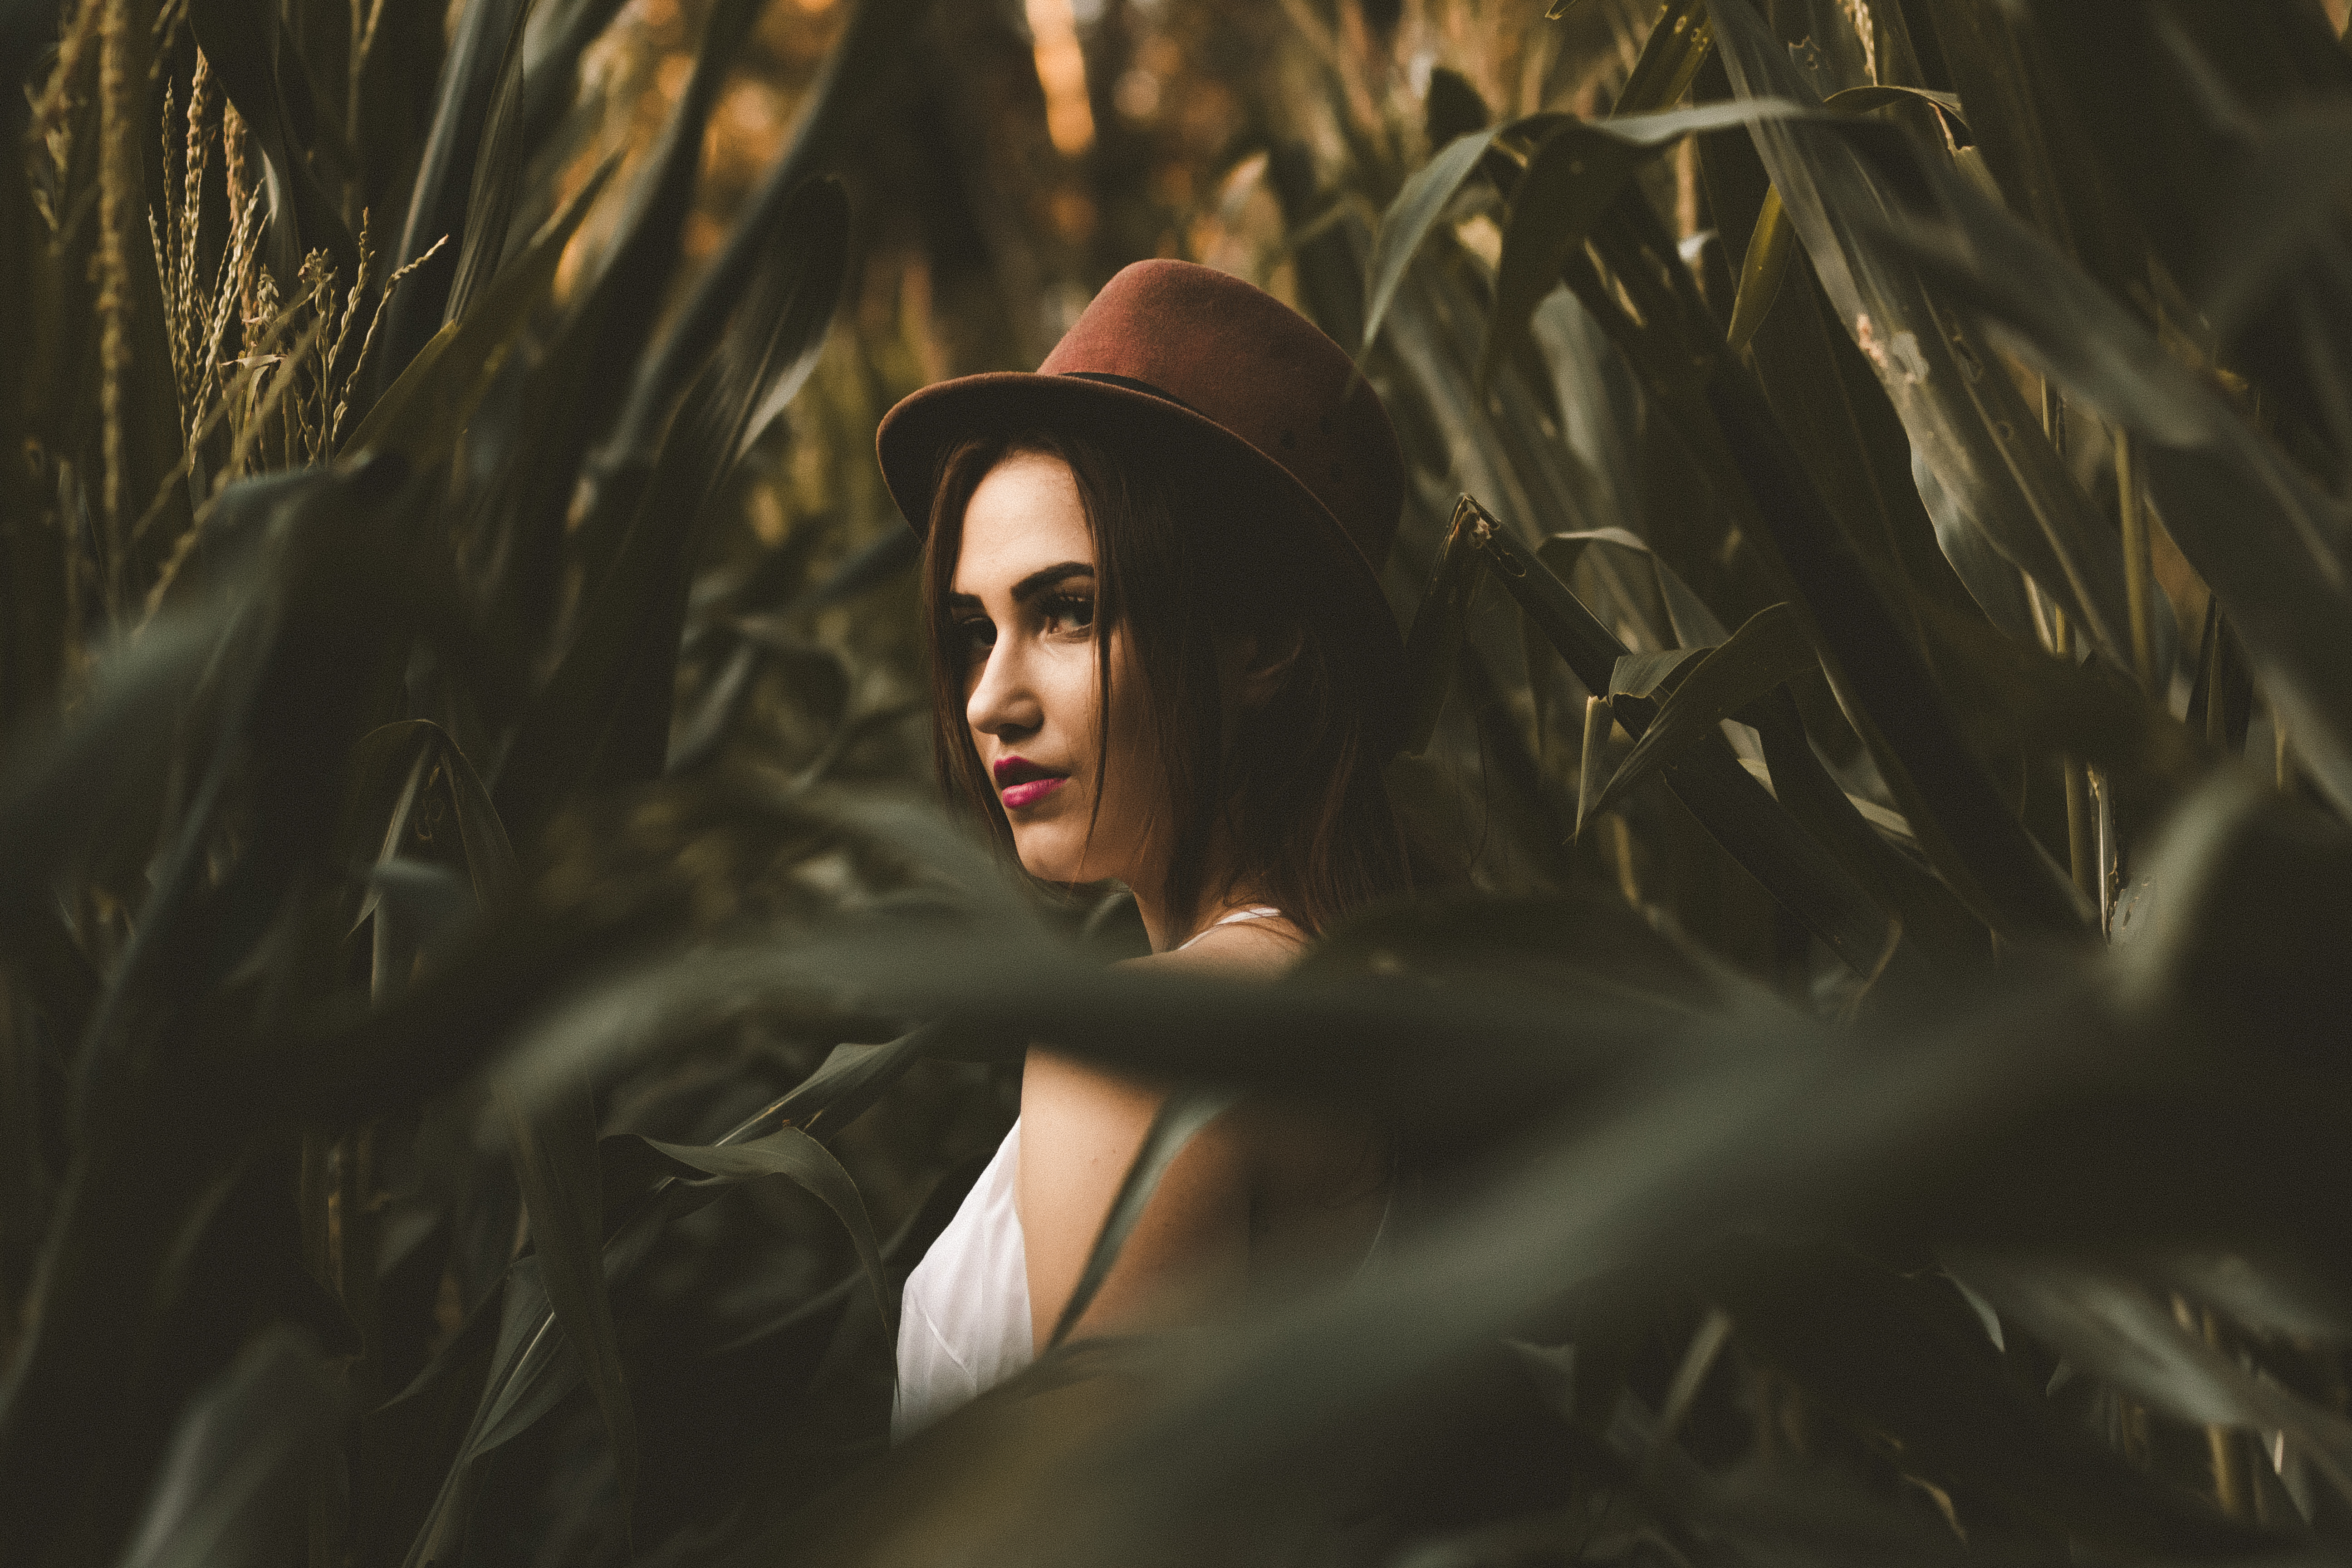
woman, photography, sunlight, female, brunette, hat, darkness, lady, beauty, screenshot, computer wallpaper